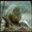
Label: shrew